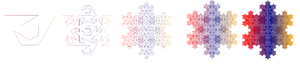
réalisation de la courbe remplissant le flocon de Koch en 5 itérations.
La courbe remplissant le flocon de Koch est une courbe remplissante définie pour recouvrir la surface incluse dans un flocon de Koch. Elle a été proposée et décrite par Benoît Mandelbrot en 1982 dans son ouvrage Fractal geometry of Nature.